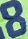
Number: 8